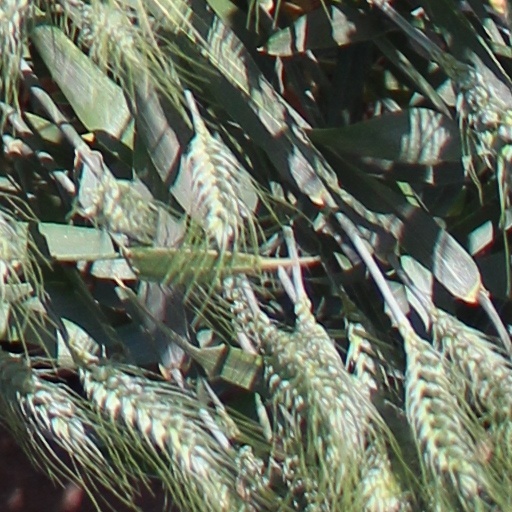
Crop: wheat